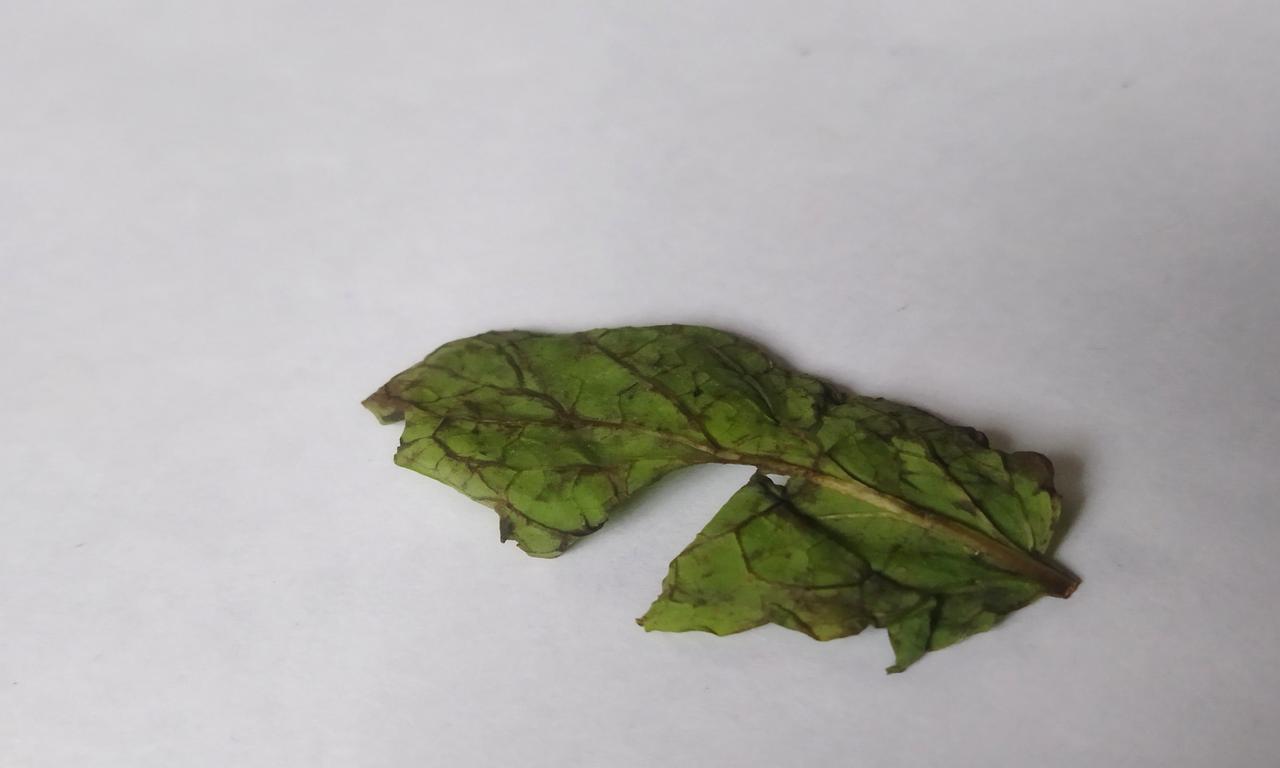
Label: Spoiled